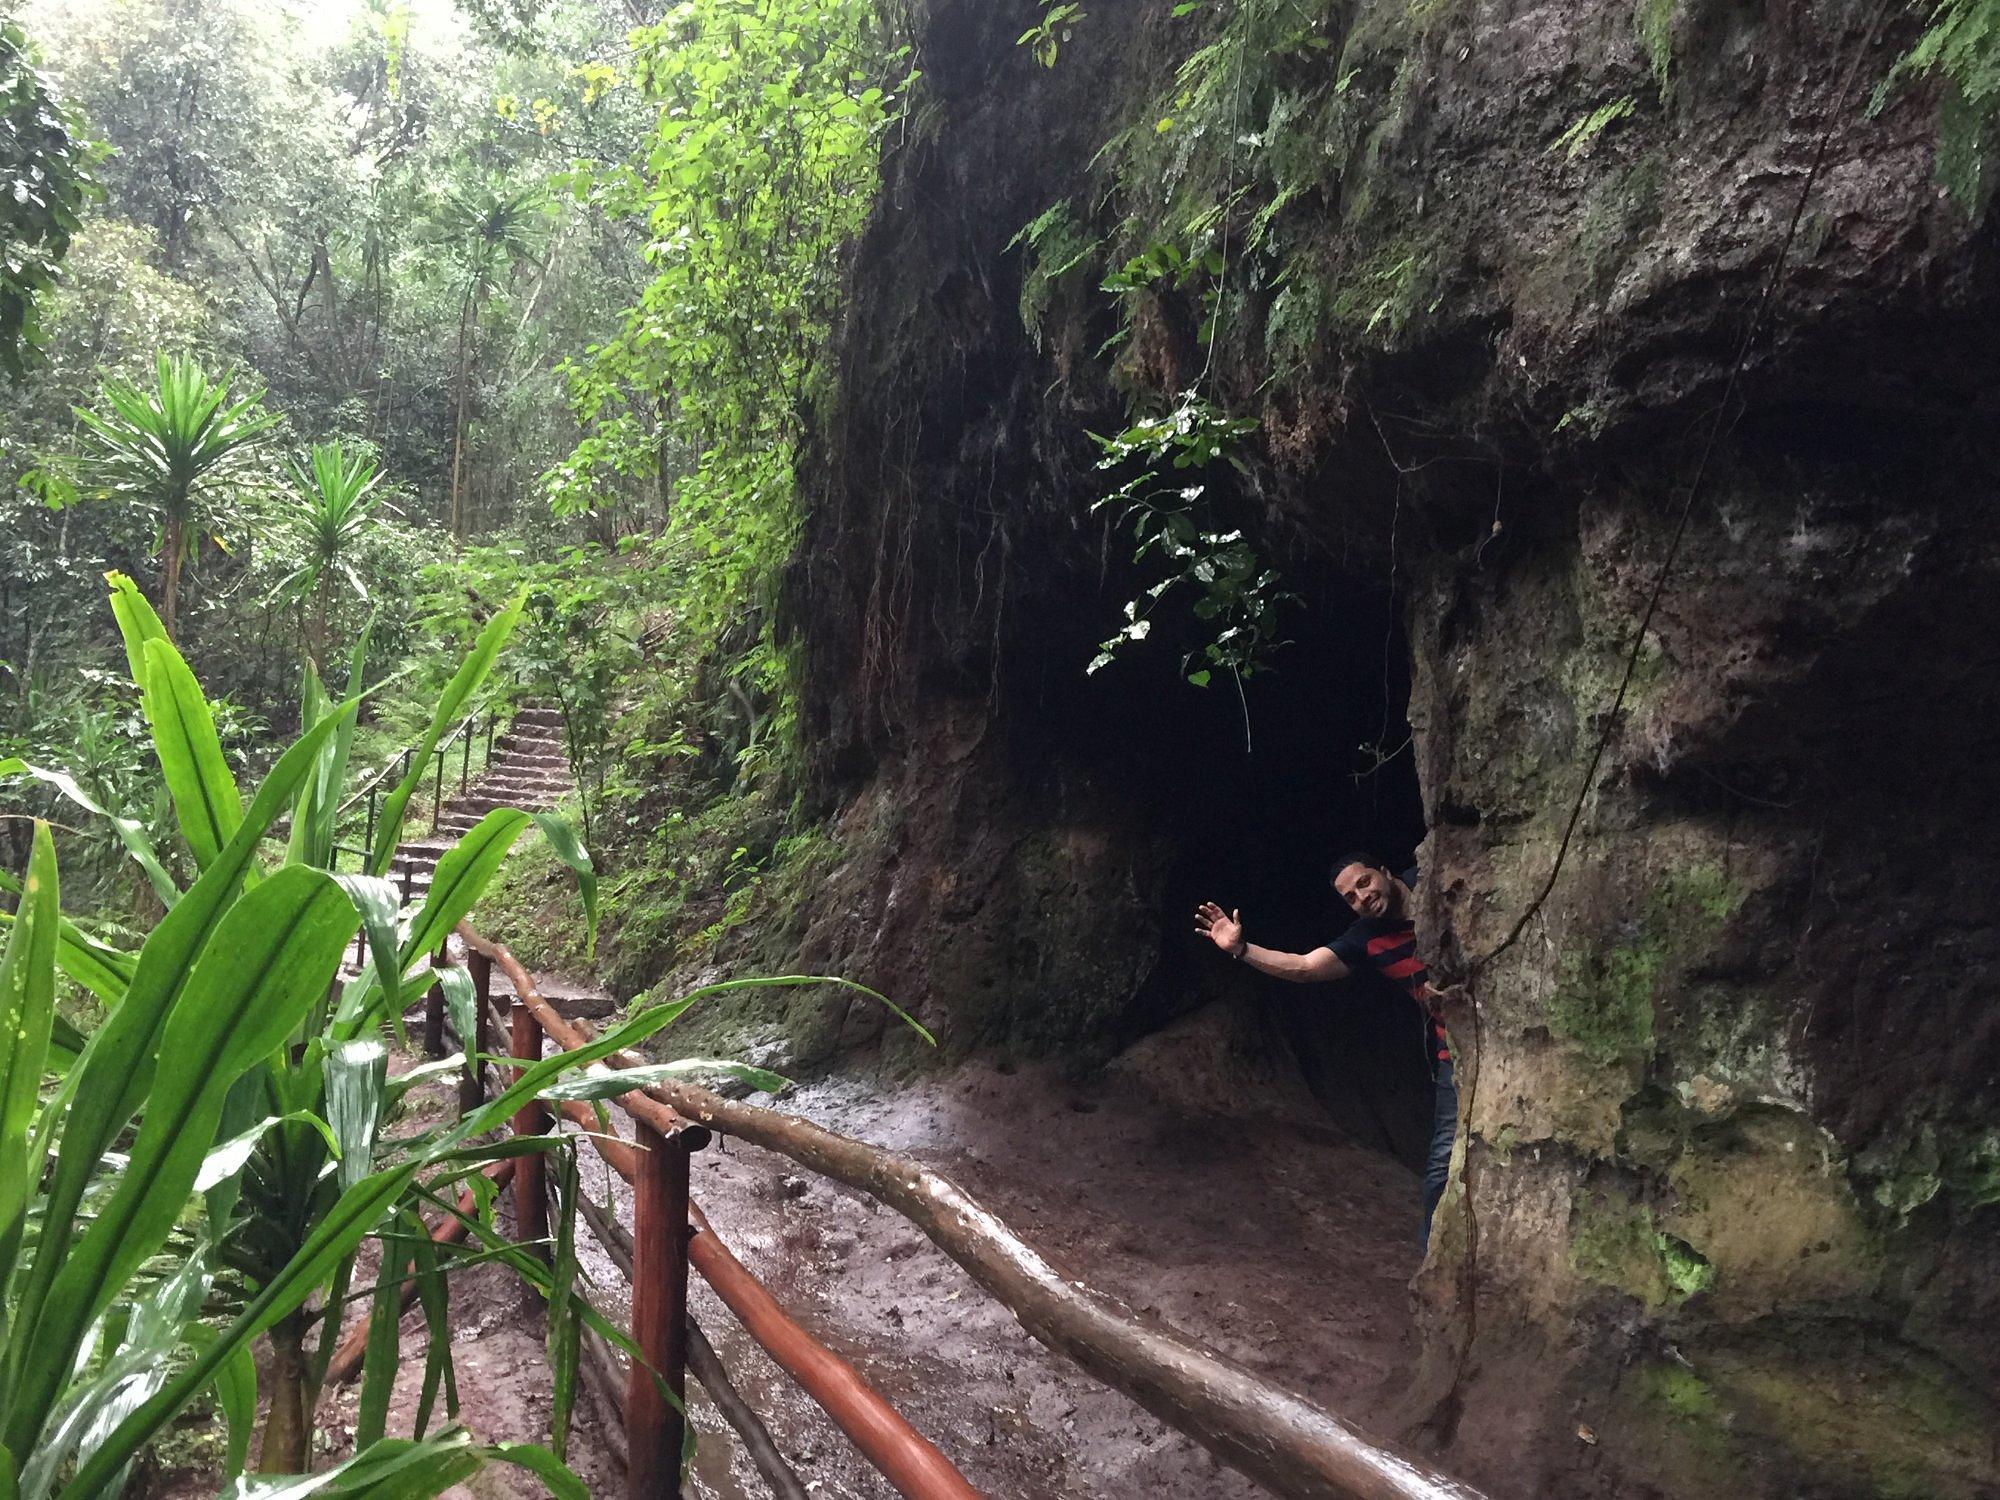
Eneo la msitu linaloonekana likiwa na miti mirefu ya kijani vichaka pamoja na miamba. Hali hii inatoa makazi ya wanyama wa porini huku ikihifadhi maji, hewa safi na kuhimarisha uwiano wa mazingira.